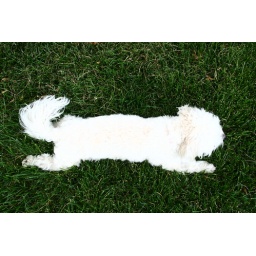
my dog in the grass